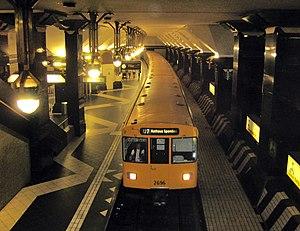
Rathaus Spandau est la station souterraine terminus de la ligne 7 du métro de Berlin. Elle est située à l'ouest du centre ville de Berlin, sous la place devant la mairie de Spandau éponyme, dans le quartier de Spandau et l'arrondissement de Spandau.